Shaw Historic District, Doylestown, Pennsylvania

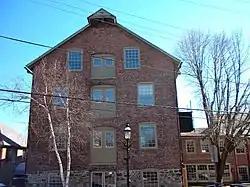
Doylestown Agricultural Works, Shaw Historic District, March 2010

The Shaw Historic District, also known as the Francis B. Shaw Block Historic District, is a national historic district that is located in Doylestown, Bucks County, Pennsylvania.